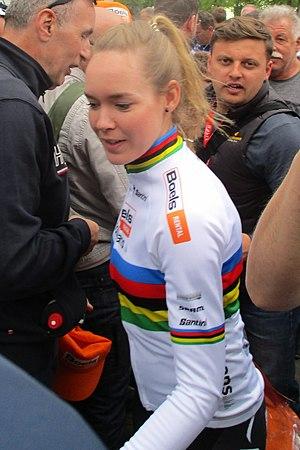
La saison 2020 de l'équipe cycliste Boels Dolmans est la onzième de la formation. L'effectif est quasiment inchangé avec l'arrivée de la jeune Néerlandaise Lonneke Uneken et le départ de la vététiste Annika Langvad.
La saison 2019 de l'équipe cycliste Boels Dolmans est la dixième de la formation. La sprinteuse belge Jolien D'Hoore, la grimpeuse américaine Katie Hall, la jeune Néerlandaise Eva Buurman et la vététiste Annika Langvad rejoignent l'équipe. Elizabeth Deignan quitte définitivement la formation après sa pause en 2018. Megan Guarnier prend sa retraite. Enfin, Anna Plichta part également.